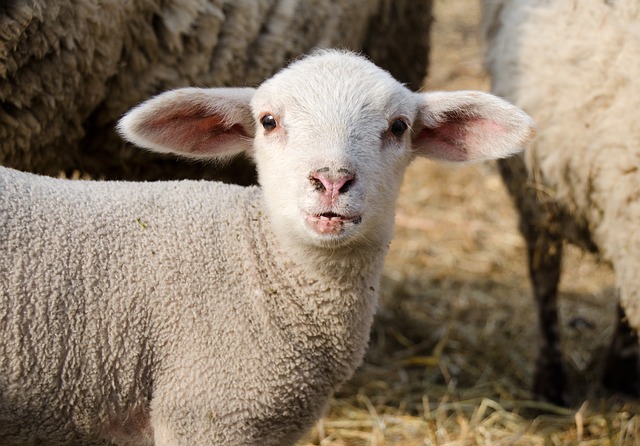
Label: pecora